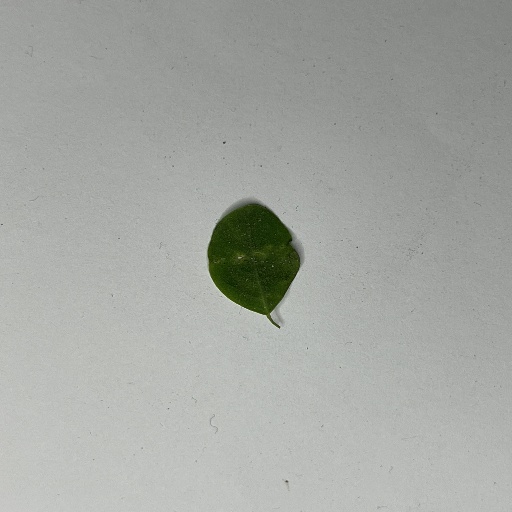
Species: Sojina
Leaf condition: Bacterial Spot